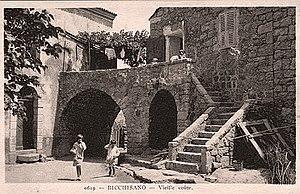
Village de Bicchisano au début du XXe siècle
Petreto-Bicchisano est une commune française située dans la circonscription départementale de la Corse-du-Sud et le territoire de la collectivité de Corse. Elle s'articule autour des deux villages de Petreto et Bicchisano, au cœur de la piève d'Istria.